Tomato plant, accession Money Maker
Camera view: bottom (45 deg); turntable rotation: 60 degrees
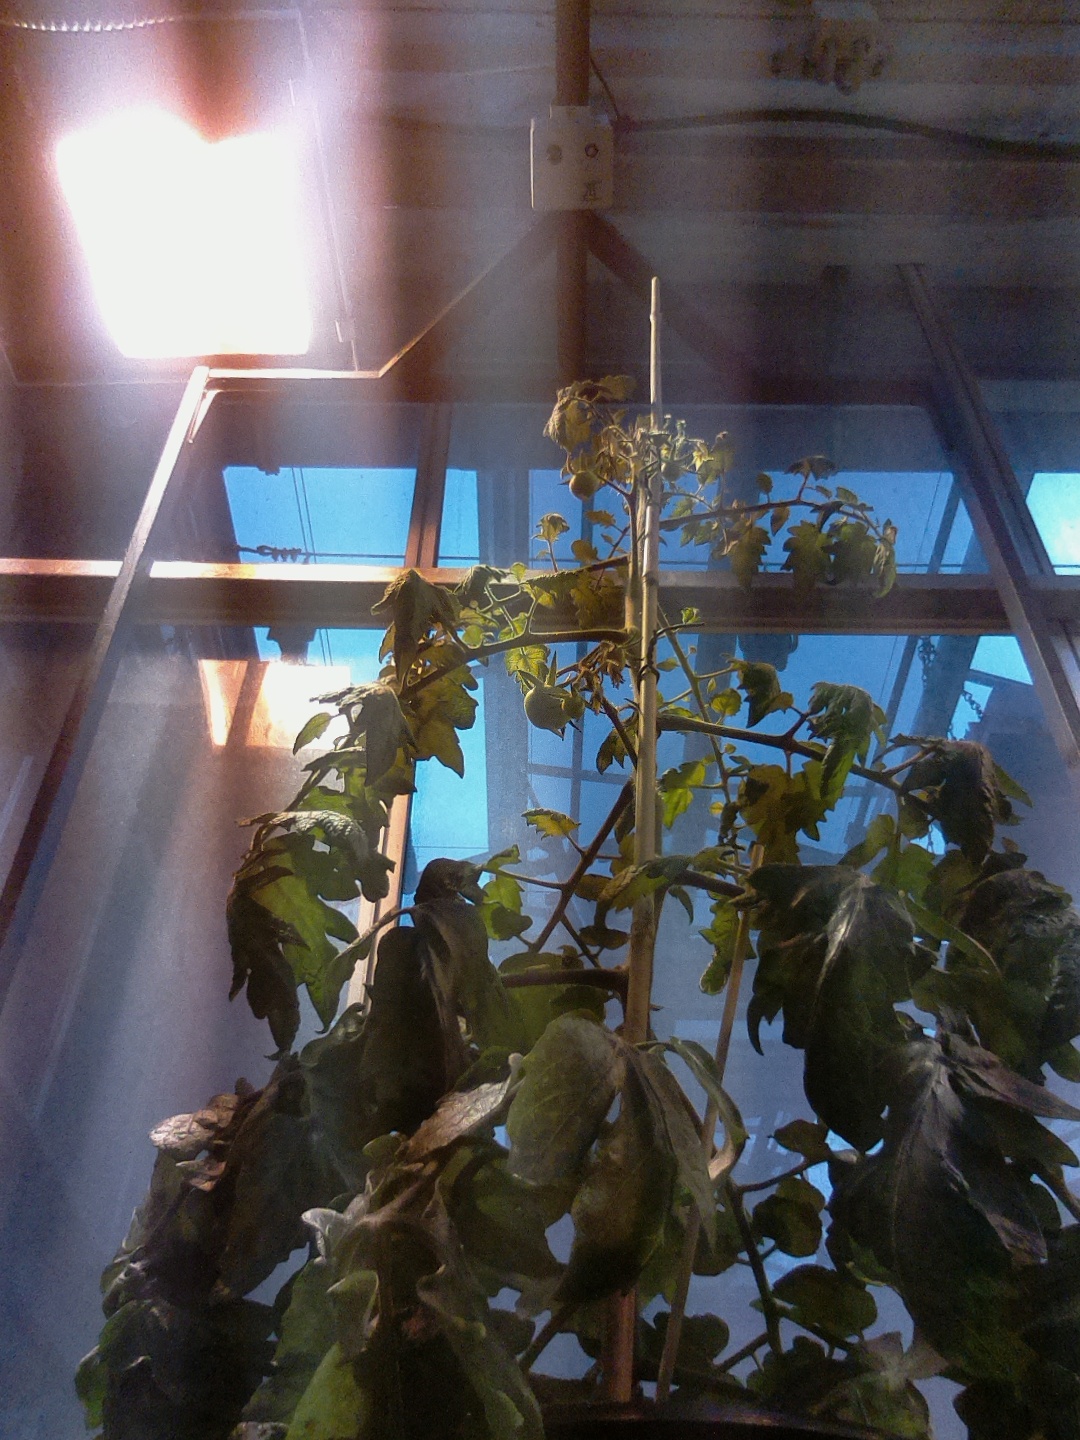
BBCH growth stage 71: 10%-20% of final fruit size